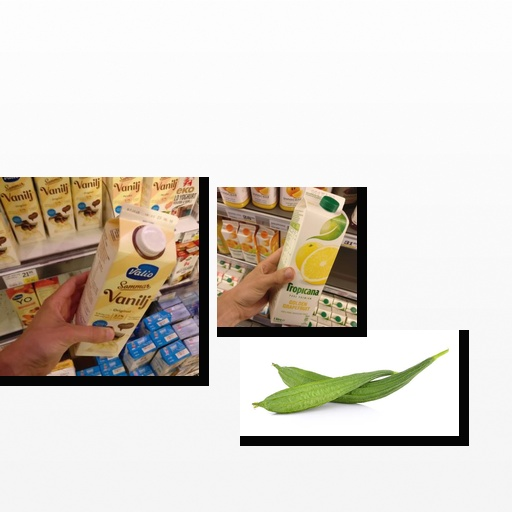
Food items: golden_grapefruit_juice, vanilla_yoghurt, ridge_gourd